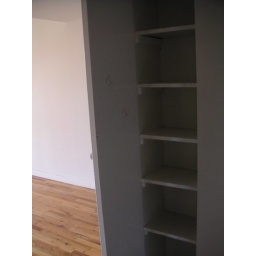
kitchen pantry (located in column behind the intercom you can see in pic 2)